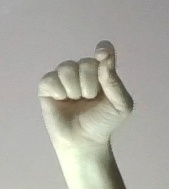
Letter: fa